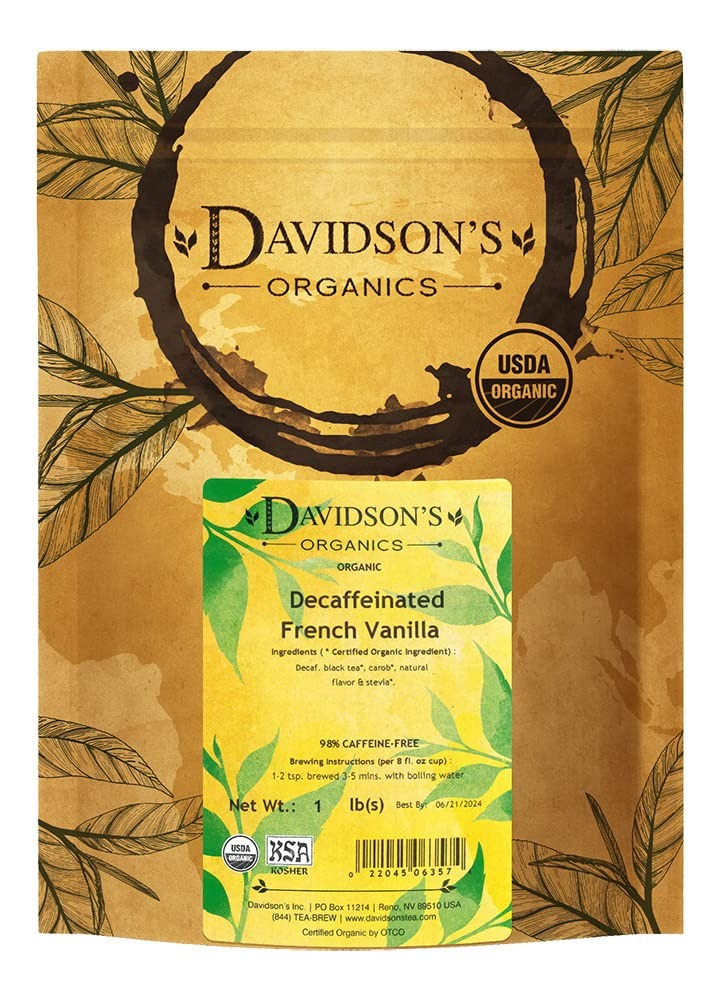
Item Name: Davidson's Organics, Decaffeinated French Vanilla, Loose Leaf Tea, 16-Ounce Bag
Bullet Point 1: Decaffeinated French Vanilla (Loose Leaf) combines creamy carob with the essence of sweet vanilla and a robust base of decaffeinated black tea. Davidson's Decaffeinated French Vanilla (Loose Leaf) is a full-bodied, smooth black tea brew, as rich as its caffeinated counterpart.
Bullet Point 2: LEAF TO CUP: From our farms in India to your family, Davidson’s Organics is a vertically integrated provider of premium teas at affordable prices. We grow, import, blend, package, and sell - overseeing the entire journey of our tea from the leaf cuttings to the infusion in your cup.
Bullet Point 3: ALWAYS ORGANIC: Davidson’s Organics is a 3rd generation organic tea grower delivering on its promise of providing top-notch USDA certified organic teas. Our teas are grown non-GMO & free from harmful chemicals and pesticides. We are responsibly sourced and sustainably farmed. We believe in the holistic health of our farms, farmers, plants & animals.
Bullet Point 4: A CUP OF WELLNESS: Davidson’s offers a diverse selection of tea blends for the most discerning palates. From loose leaves to tea bags & iced, and from ayurvedic to herbal, our organic teas deliver the perfect pick me up or a restful respite. Enjoy our balanced tea blends for optimal health and sipping pleasure.
Bullet Point 5: TRUST OUR TEA: Davidson's Organics was the first purveyor of fine organic teas. Since 1976, we’ve worked tirelessly to develop blends that are true reflections of their names, while being committed to sourcing healthy ingredients grown by generations of skilled small farmers. Enjoy Davidson's Organics, the organic tea that sets the standards for the highest quality.
Value: 16.0
Unit: ounce

Price: 27.085